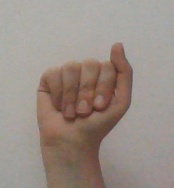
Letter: saad